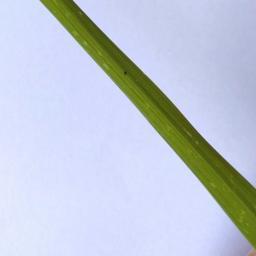
Label: Rice___Healthy